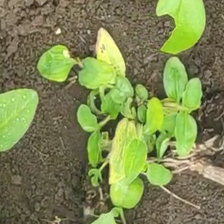
Weed species: Kena_(Commplina_benghalensio)